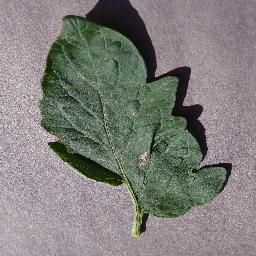
Label: Tomato___Target_Spot